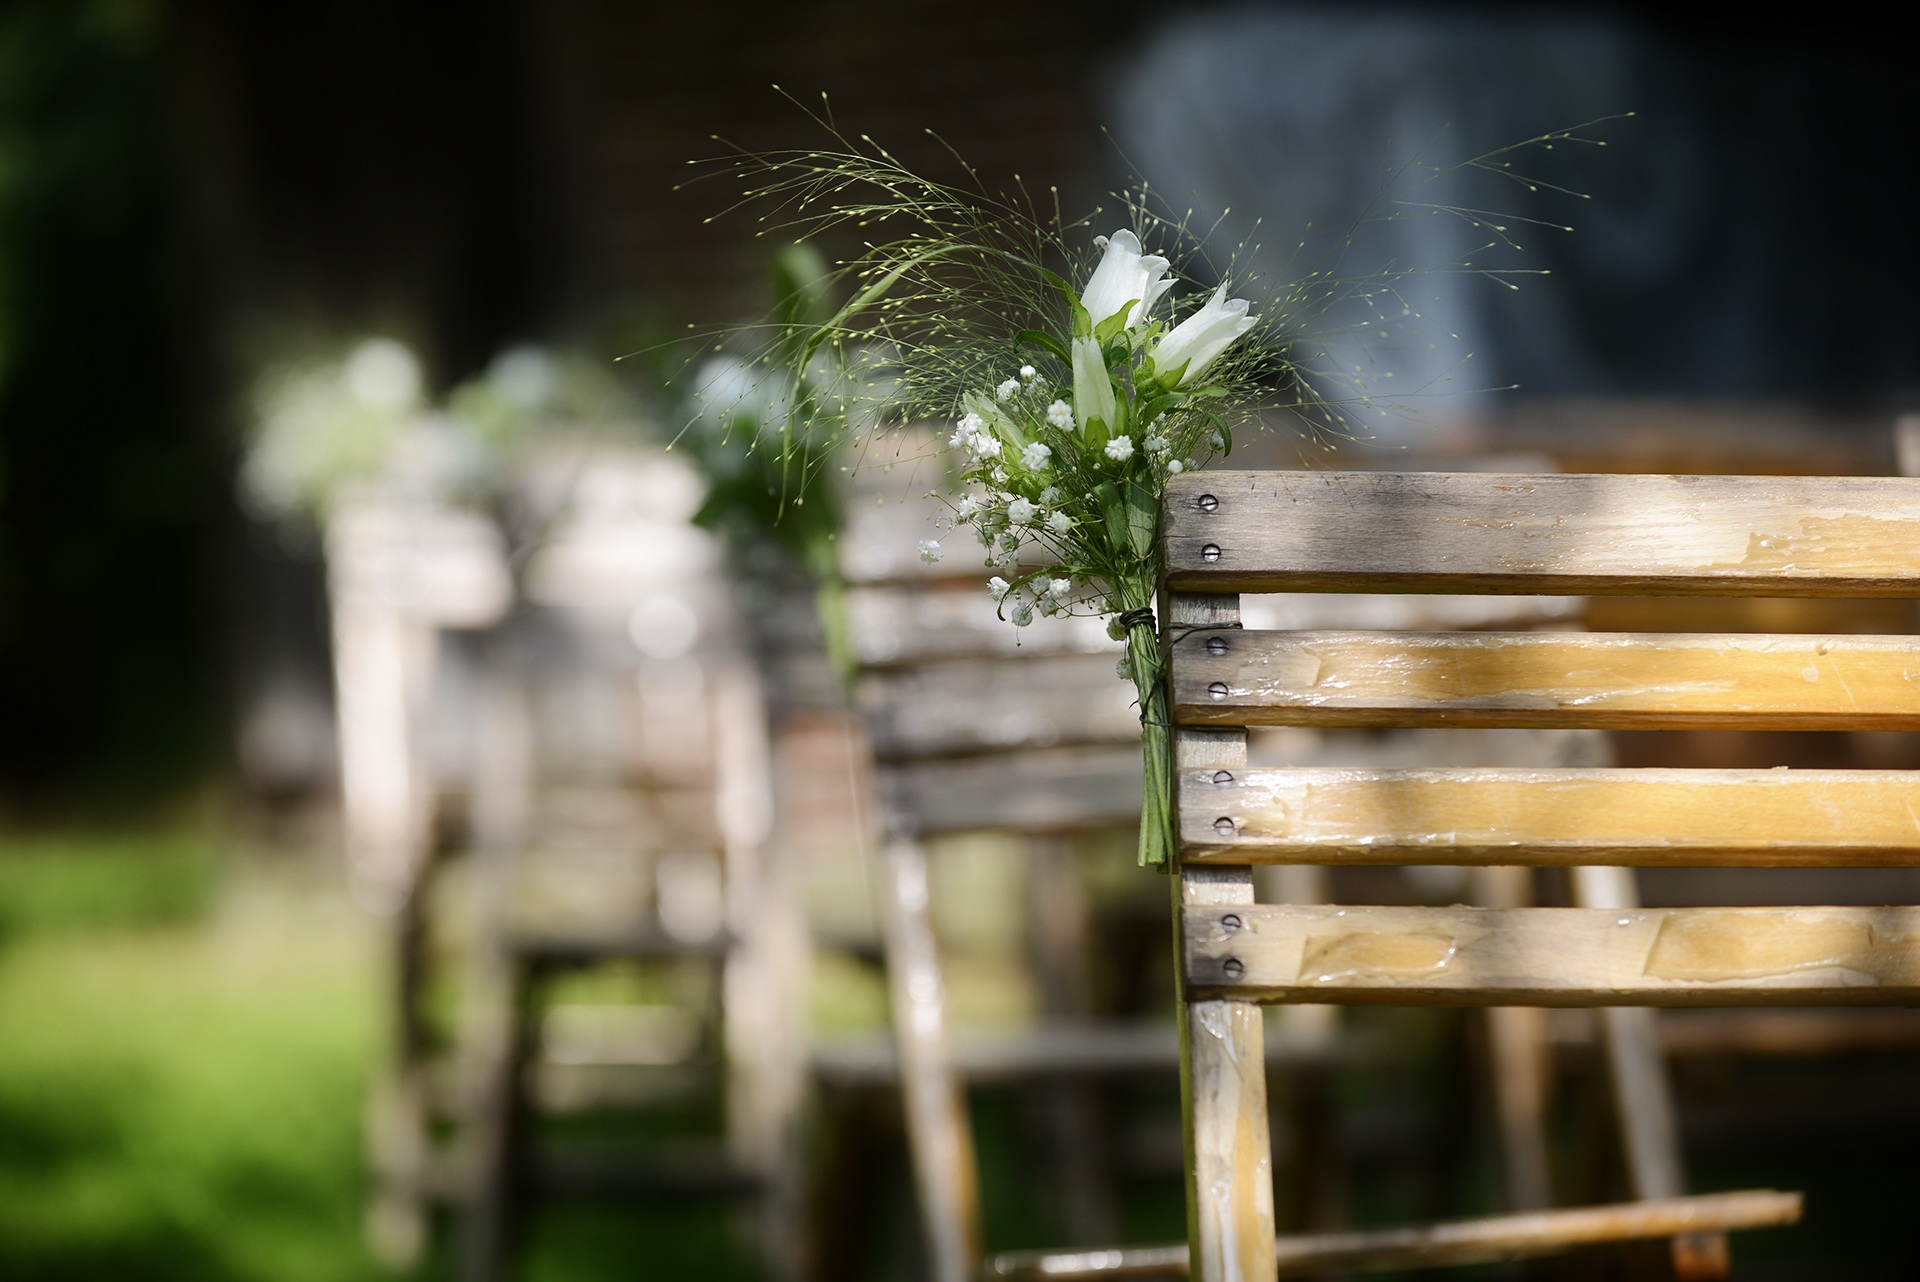
tree, nature, grass, light, wood, sunlight, morning, leaf, flower, chair, green, reflection, autumn, romantic, wedding, flowers, chairs, getting married